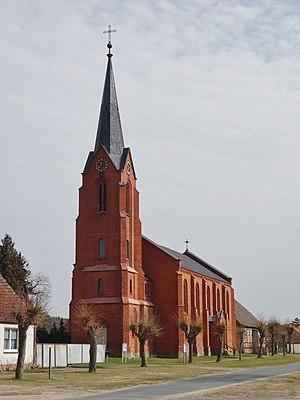
Vue du sud-ouest de l'église de Gadow, ville de Wittstock/Dosse, arrondissement Prignitz-de-l'Est-Ruppin, état fédéral de Brandebourg, Allemagne Object location53°